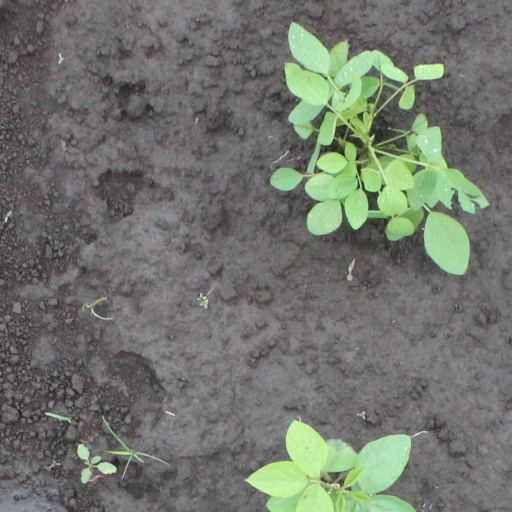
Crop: soybean